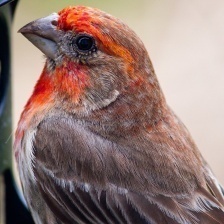
Species: HOUSE FINCH
Scientific name: HAEMORHOUS MEXICANUS
ImageNet parent category: house_finch